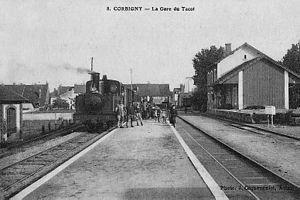
La gare du Tacot à Corbigny, elle est située à côté de la gare PLM.
La gare de Corbigny est une gare ferroviaire française de la ligne de Clamecy à Gilly-sur-Loire, située à Corbigny dans le département de la Nièvre en région Bourgogne-Franche-Comté.
Le Réseau de la Nièvre est un réseau de chemin de fer à voie métrique, construit dans le département de la Nièvre et exploité par la société générale des chemins de fer économiques.